Bruno Fitoussi

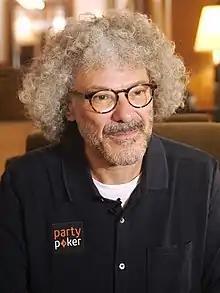
Bruno Fitoussi, 2018

Bruno Fitoussi (born 21 September 1958) is a French professional poker player from Paris.